Traditional Korean rhythm

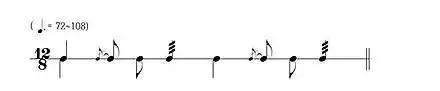

Dodeuri jangdan is played in various kinds of music, and it's changed its rhythm for purposes. Music by Dodeuri Jangdan gives us grave and strong feelings. Dodeuri of eight-eighteen times or six-four times is used in Yeongsan-Hoesang, and Dodeuri of six-two times used in pansori like Chunmyeongog or Jugjisa. Otherwise, Dodeuri Jangdan is played for court dance as Cheoyongmu, Pogulag and Samhyeon Dodeuri which is made up of Samhyeon-Yuggag.